Leandro Mbomio Nsue

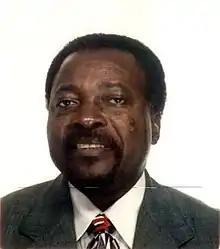
Leandro Mbomio Nsue

Leandro Mbomio Nsue Edú-Aguong (5 January 1938 – 12 November 2012) was an Equatorial Guinean sculptor and artist, and former minister of Education and minister of information, tourism, art and culture.